Biblioteca de España (Medellín)

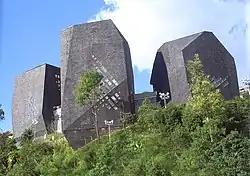

Spain Library Park ("Parque Biblioteca España") is a library park located in the Santo Domingo Savio neighborhood of Medellín, Colombia. It is named after the country of Spain, whose government helped fund the project through the Spanish Agency for International Development Cooperation.